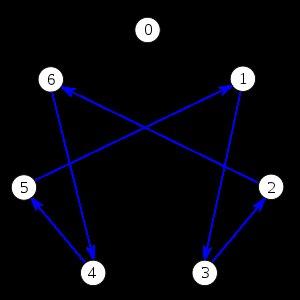
Ceci est une liste de critères de divisibilité pour des nombres écrits en base décimale, premiers ou puissances de nombre premier, inférieurs à 100.